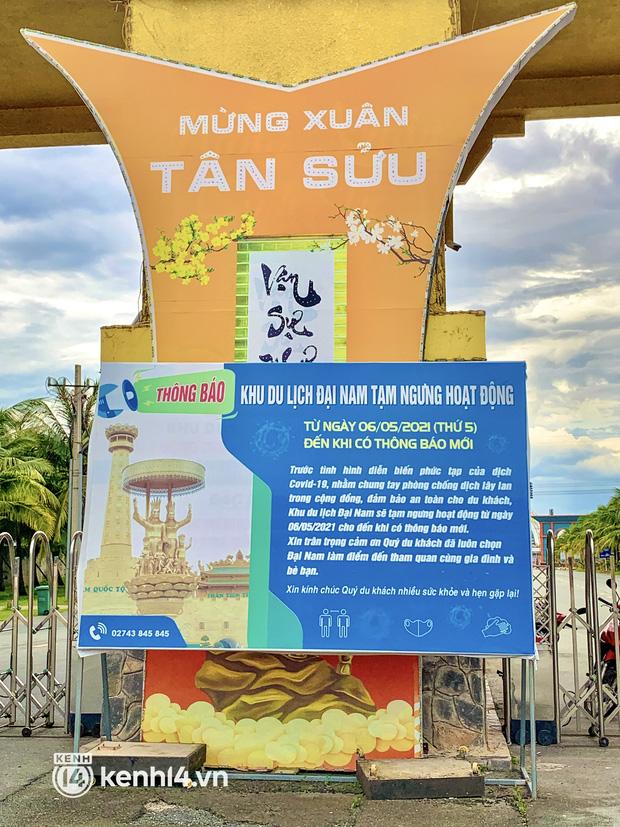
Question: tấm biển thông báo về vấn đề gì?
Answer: thông báo về việc tạm ngưng hoạt động của khu du lịch đại nam